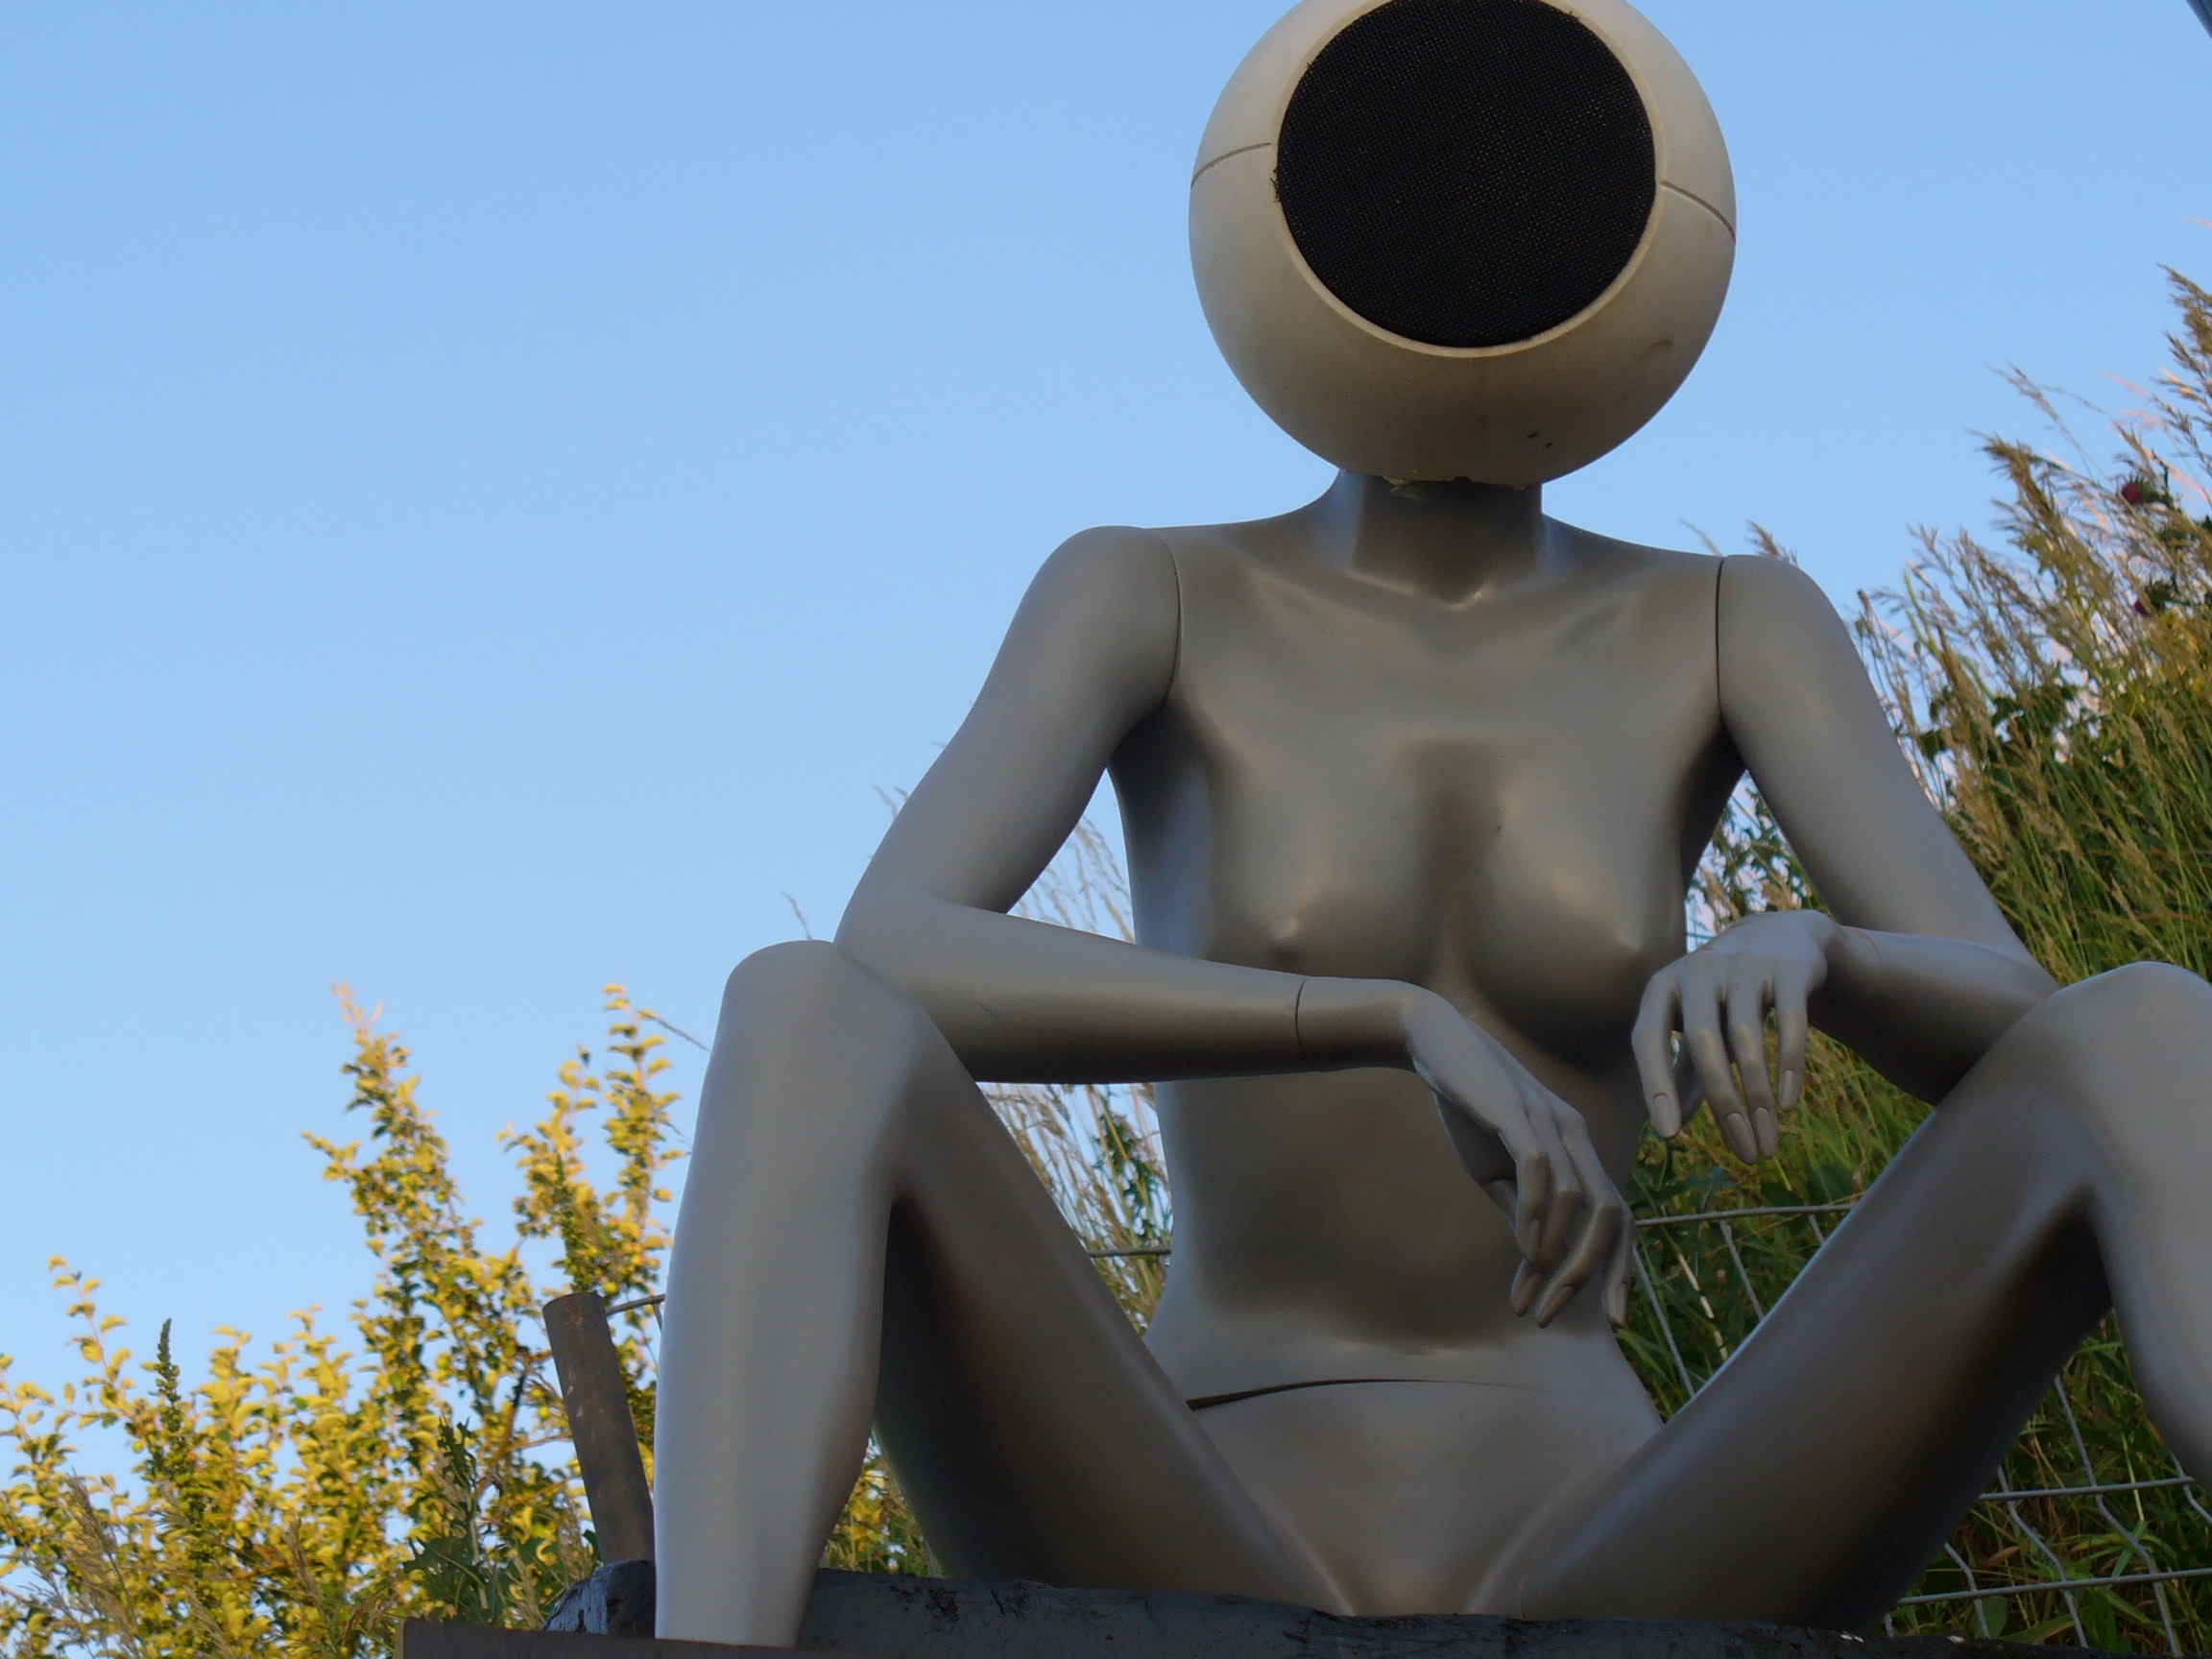
monument, statue, sitting, sculpture, art, festival, merger, human positions